Egyptian Revival architecture in the British Isles

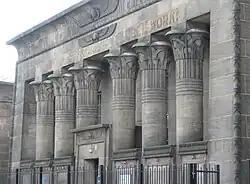
Temple Works, Holbeck, Leeds

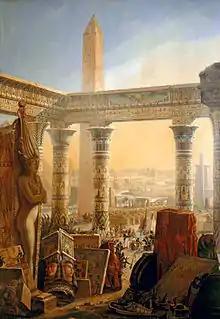
Frontispiece to Description de l'Égypte

Egyptian Revival architecture in the British Isles is a survey of motifs derived from Ancient Egyptian sources occurring as an architectural style. Egyptian Revival architecture is comparatively rare in the British Isles. Obelisks start appearing in the 17th century, mainly as decorative features on buildings and by the 18th century they started to be used in some numbers as funerary or commemorative monuments. In the later 18th century, mausoleums started to be built based on pyramids, and sphinxes were used as decorative features associated with monuments or mounted on gate piers. The pylon, a doorway feature with spreading jambs which support a lintel, also started to be used and became popular with architects.